Homemade firearm

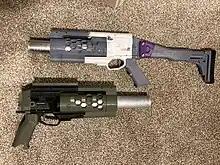
Two privately manufactured 37mm destructive devices

While there are no reliable statistics on how many homemade firearms are being recovered in crimes, since the issue rose to prominence in California, the ATF has documented recoveries of homemade firearms in 38 States plus DC, Puerto Rico, and the Virgin Islands. The ATF noted an increasing number of homemade firearm seizures every year since 2016, and over 1,600 of these firearms have been entered into NIBIN.